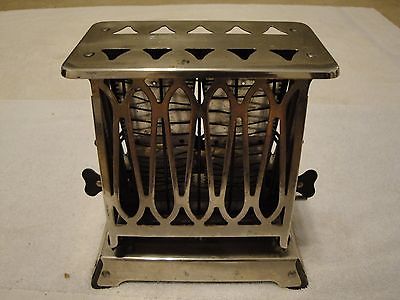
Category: toaster